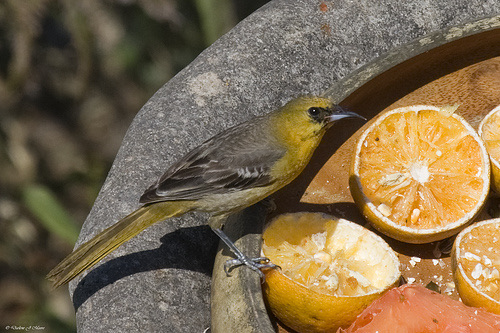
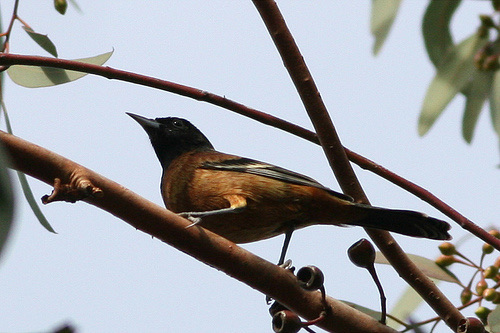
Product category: misc
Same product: yes